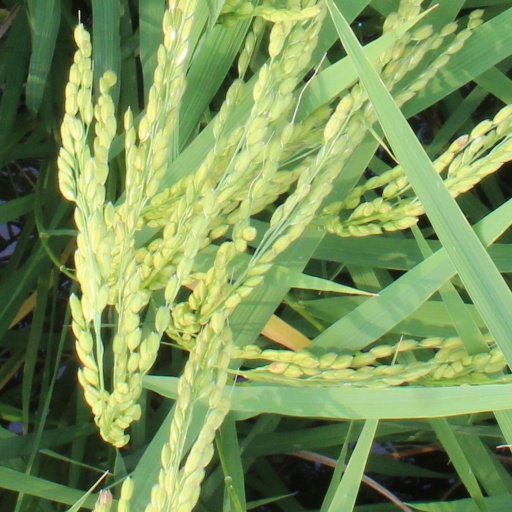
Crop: rice